Hot Coffee (film)

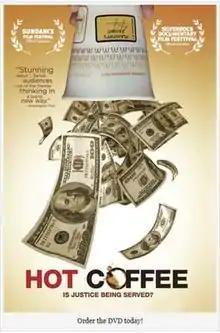

Hot Coffee is a 2011 documentary film that analyzes and discusses the impact of tort reform on the United States judicial system. It is directed by Susan Saladoff, who has practiced as a medical malpractice attorney for at least 26 years. The film premiered at the 2011 Sundance Film Festival on January 24, 2011, and later aired on HBO on June 27, 2011, as a part of HBO films documentary summer series. The title is derived from the "Liebeck v. McDonald's Restaurants" lawsuit, in which the plaintiff Liebeck was severely burned after spilling into her lap hot coffee purchased from a McDonald's.